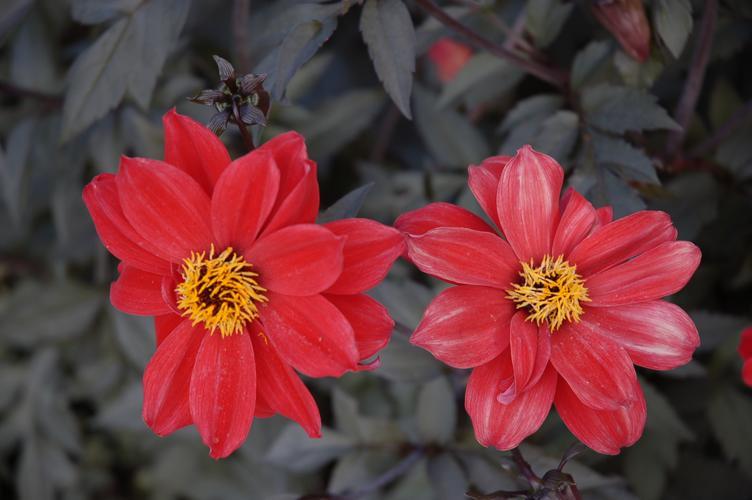
Label: bishop of llandaff